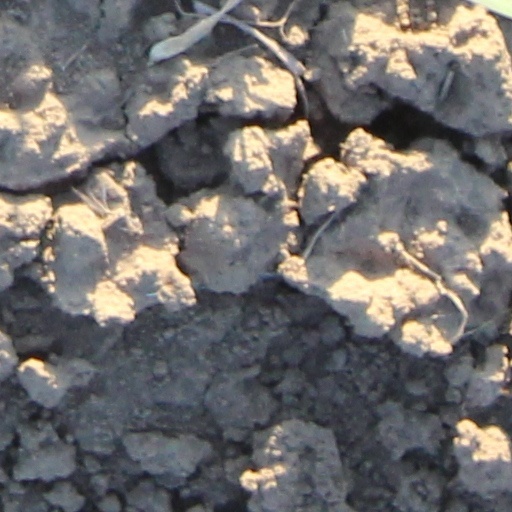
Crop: wheat